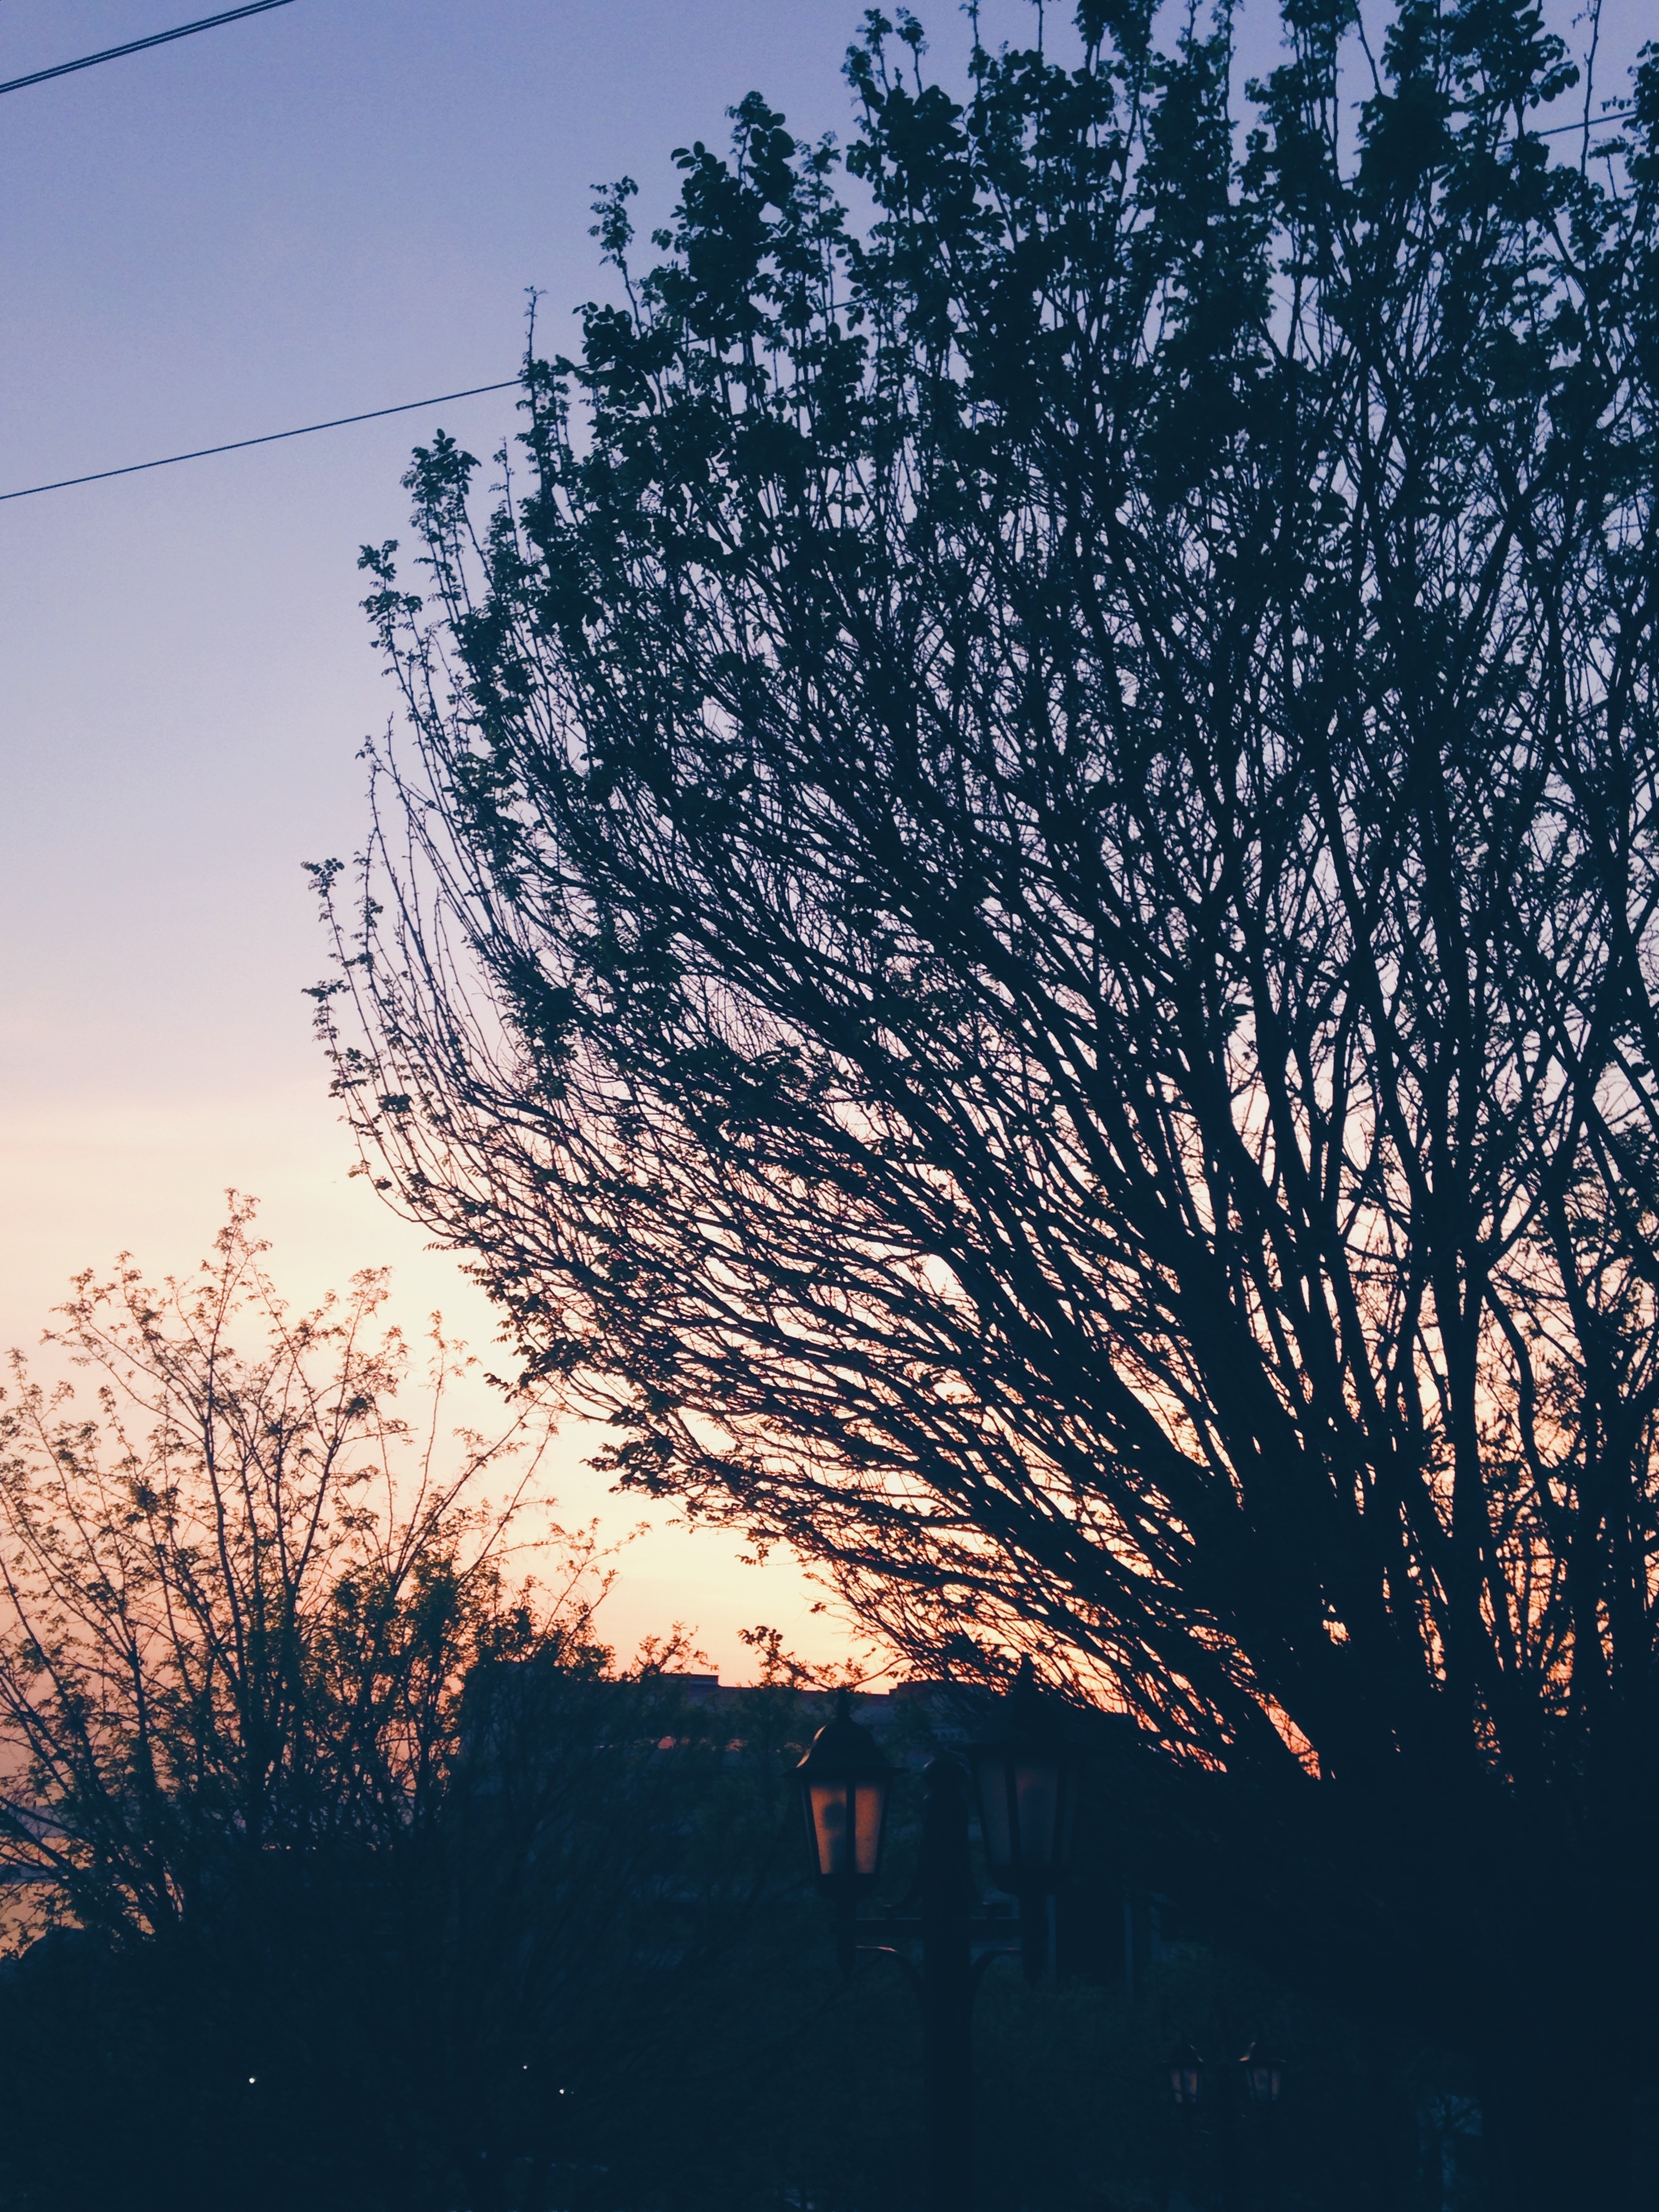
tree, nature, branch, snow, winter, cloud, plant, sky, sun, sunrise, sunset, sunlight, morning, flower, frost, dawn, dusk, evening, reflection, atmospheric phenomenon, atmosphere of earth, woody plant